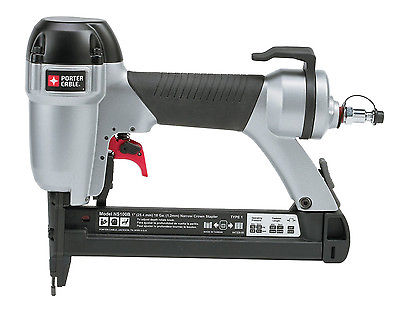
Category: stapler